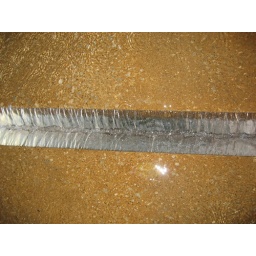
Water falls through this space in the water park across from the court house in down town Ft.Worth.